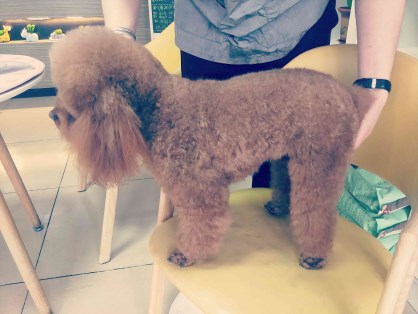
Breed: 7449-n000128-teddy